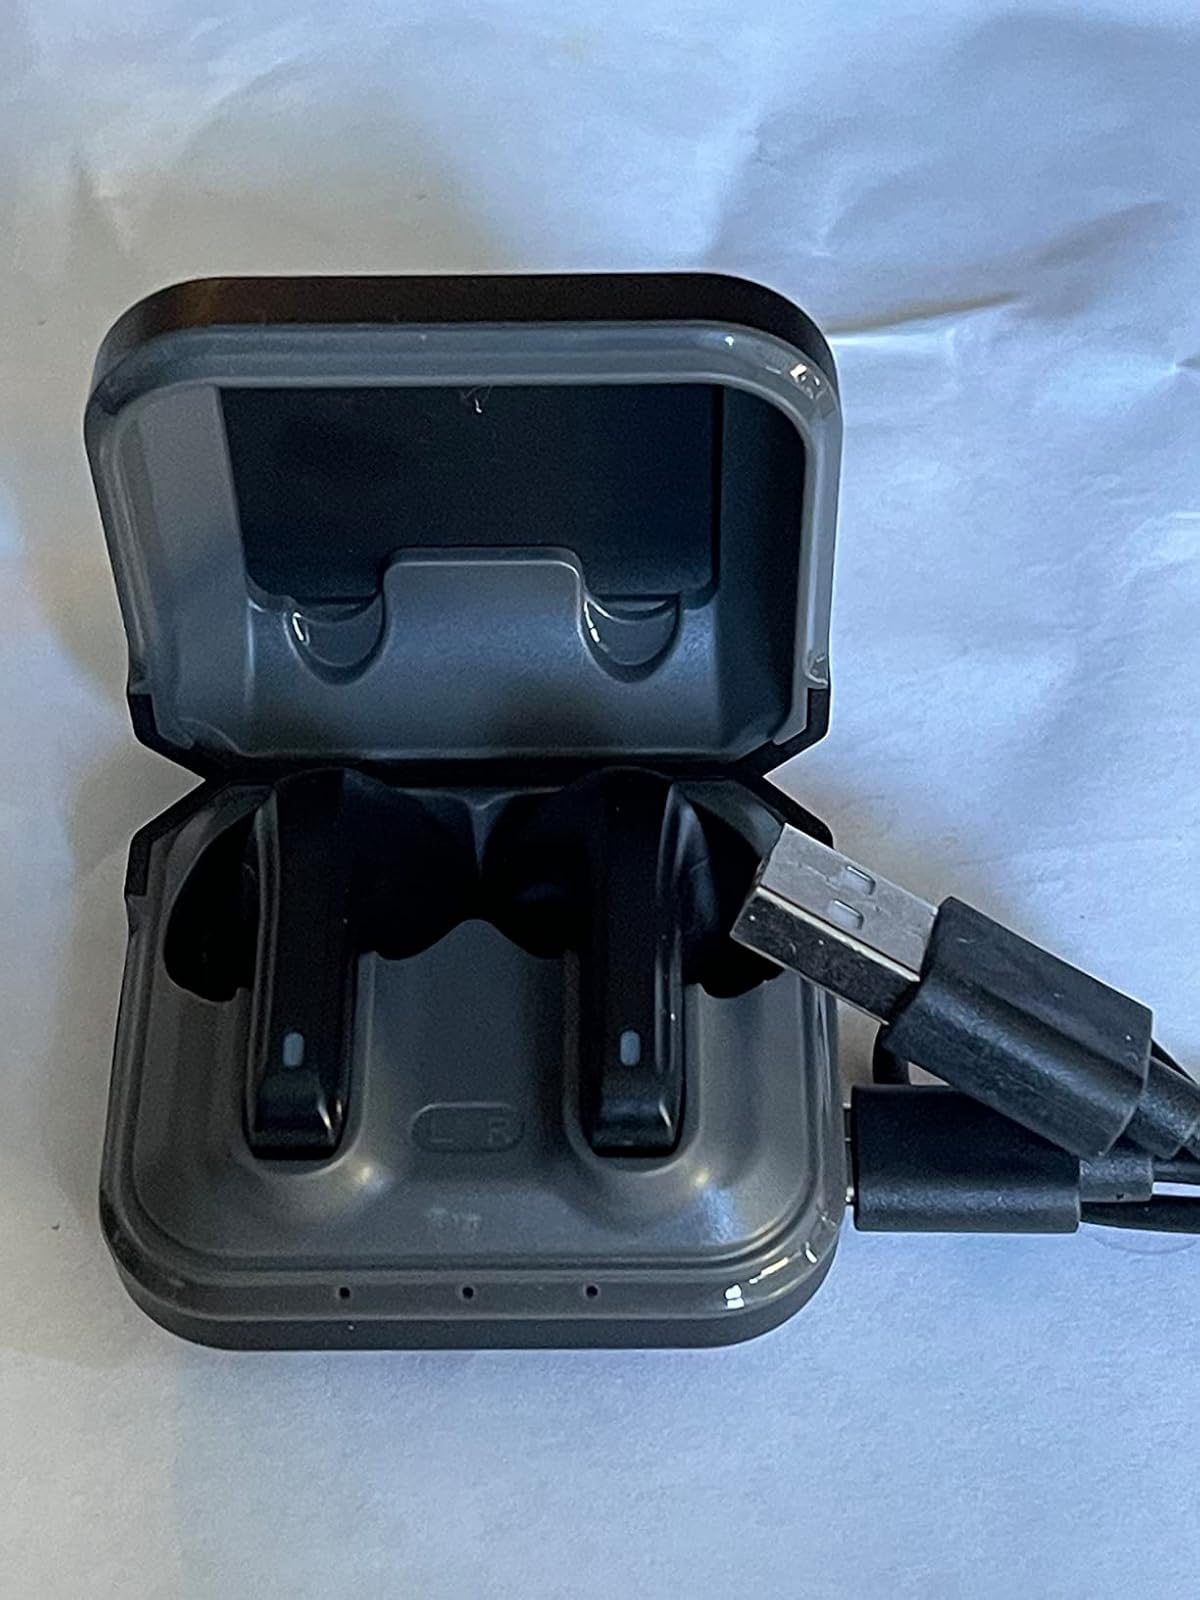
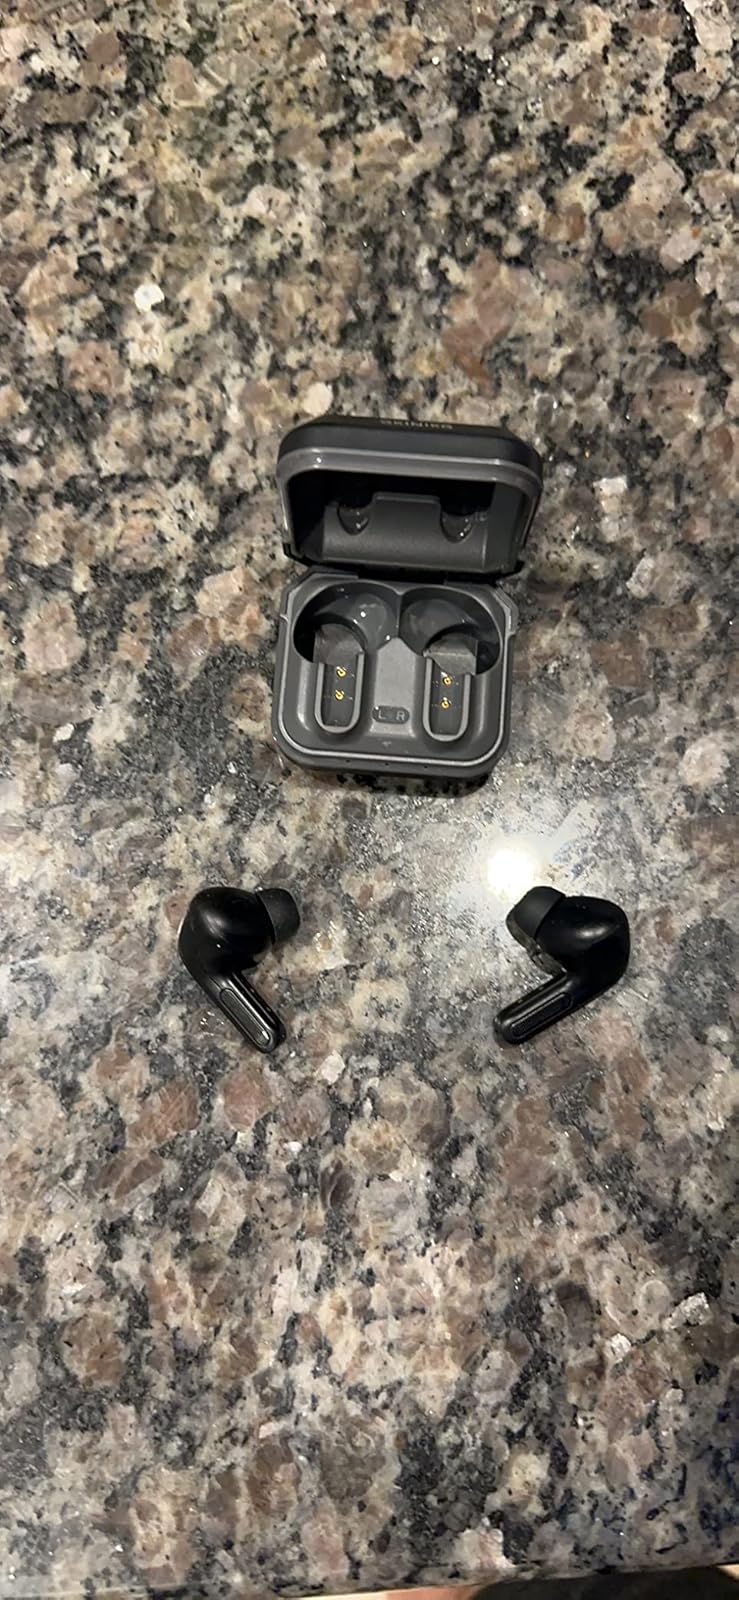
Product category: earbuds
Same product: yes